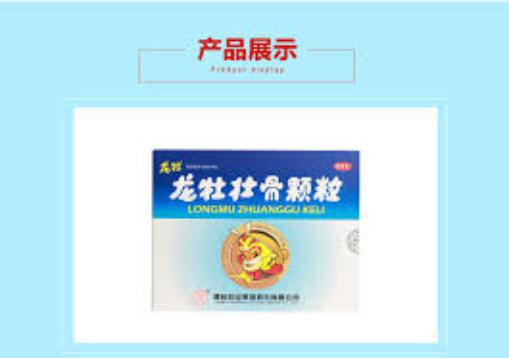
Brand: longmu-1
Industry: Medical